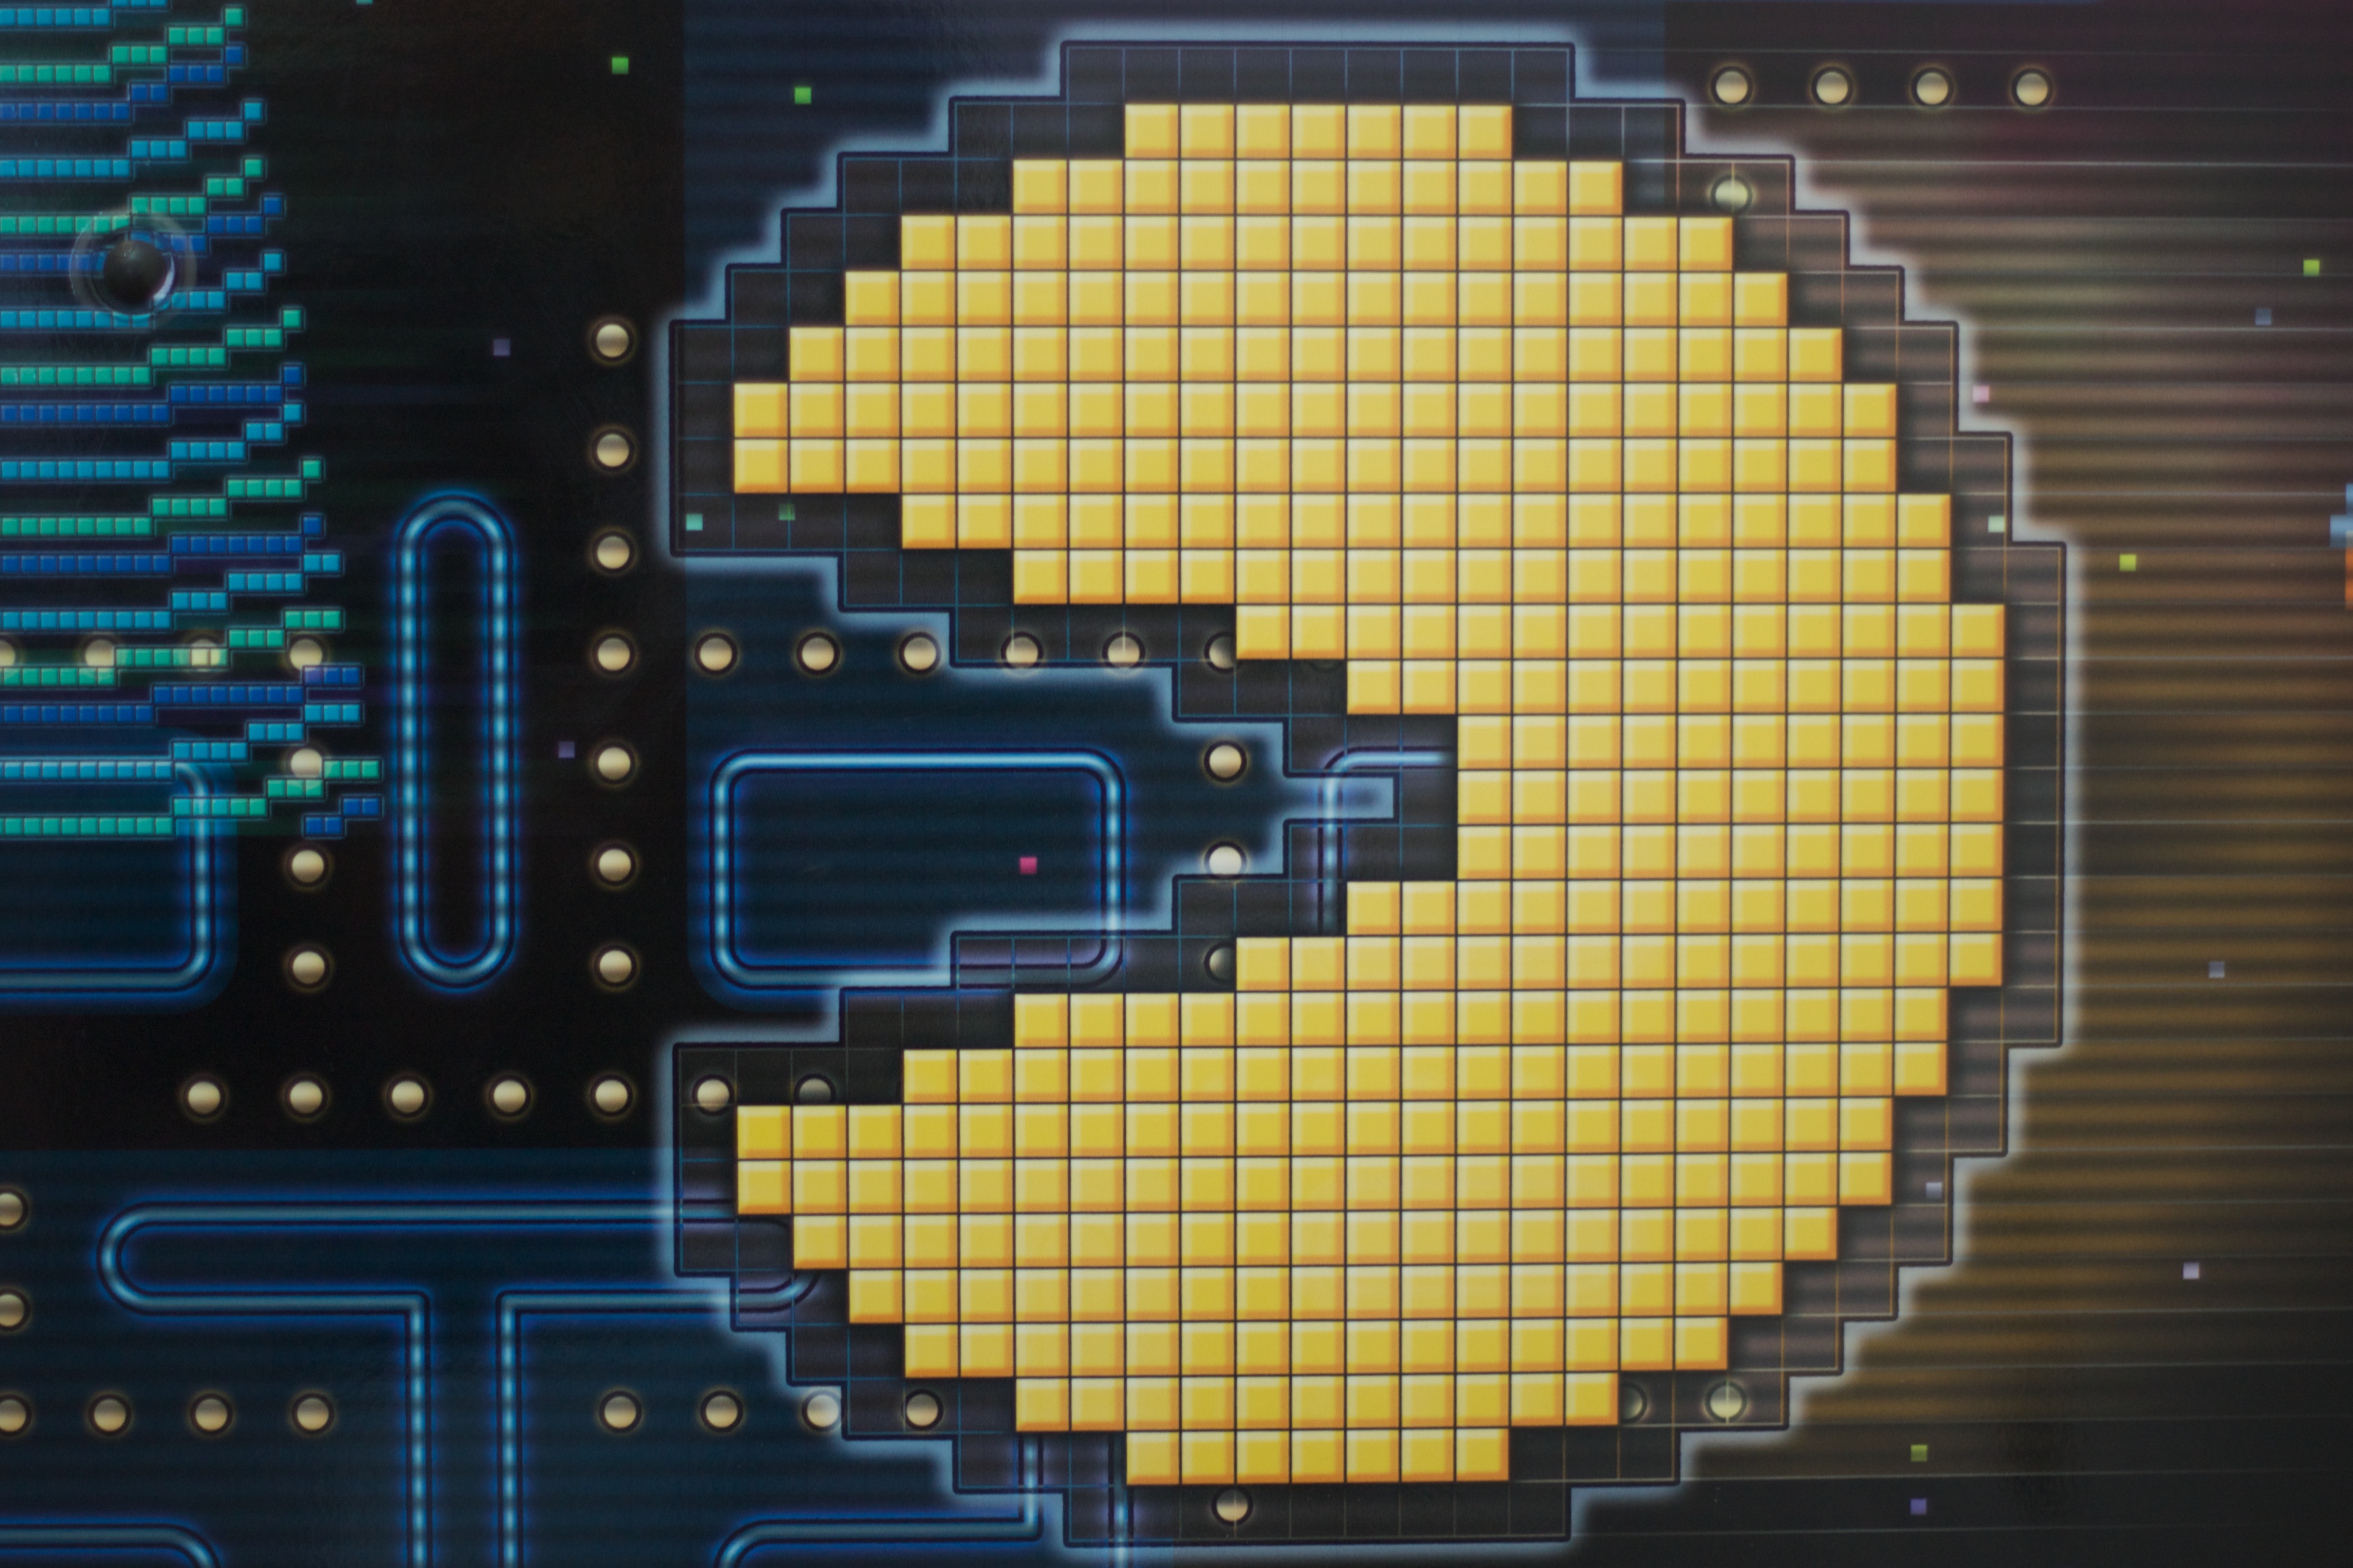
technology, number, color, art, design, shape, odyssey, screenshot, personal computer hardware, display device